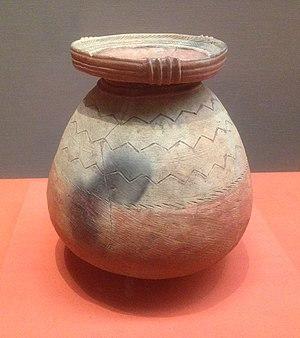
Jarre en terre cuite claire brunie, peinte en rouge et à décor incisé. Période Yayoi, Ier-IIIe siècle. Site de Takakura-cho. Atguta-ku, Nagoya-shi, préfecture d'Aichi. Bien culturel important. Musée national de Tokyo.
La période Yayoi ou ère Yayoi est l'une des quatorze subdivisions traditionnelles de l'histoire du Japon. Précédée par la période Jōmon et suivie par la période Kofun, c'est la première période de culture agraire au Japon et on y voit se développer rapidement la culture du riz en rizières inondées. Cette période voit aussi, peu après, son premier âge du bronze - âge du fer dont les technologies ainsi que certains traits caractéristiques de la céramique et la culture du riz en rizières inondées ont clairement été importés depuis la Corée. Ces échanges avec la Corée se sont faits sur une longue période, au cours de sa période de la céramique Mumun, puis des trois confédérations, les Samhan et des Trois Royaumes, ensuite.